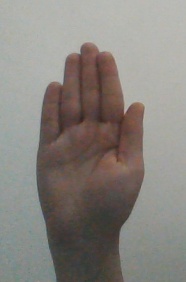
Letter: seen